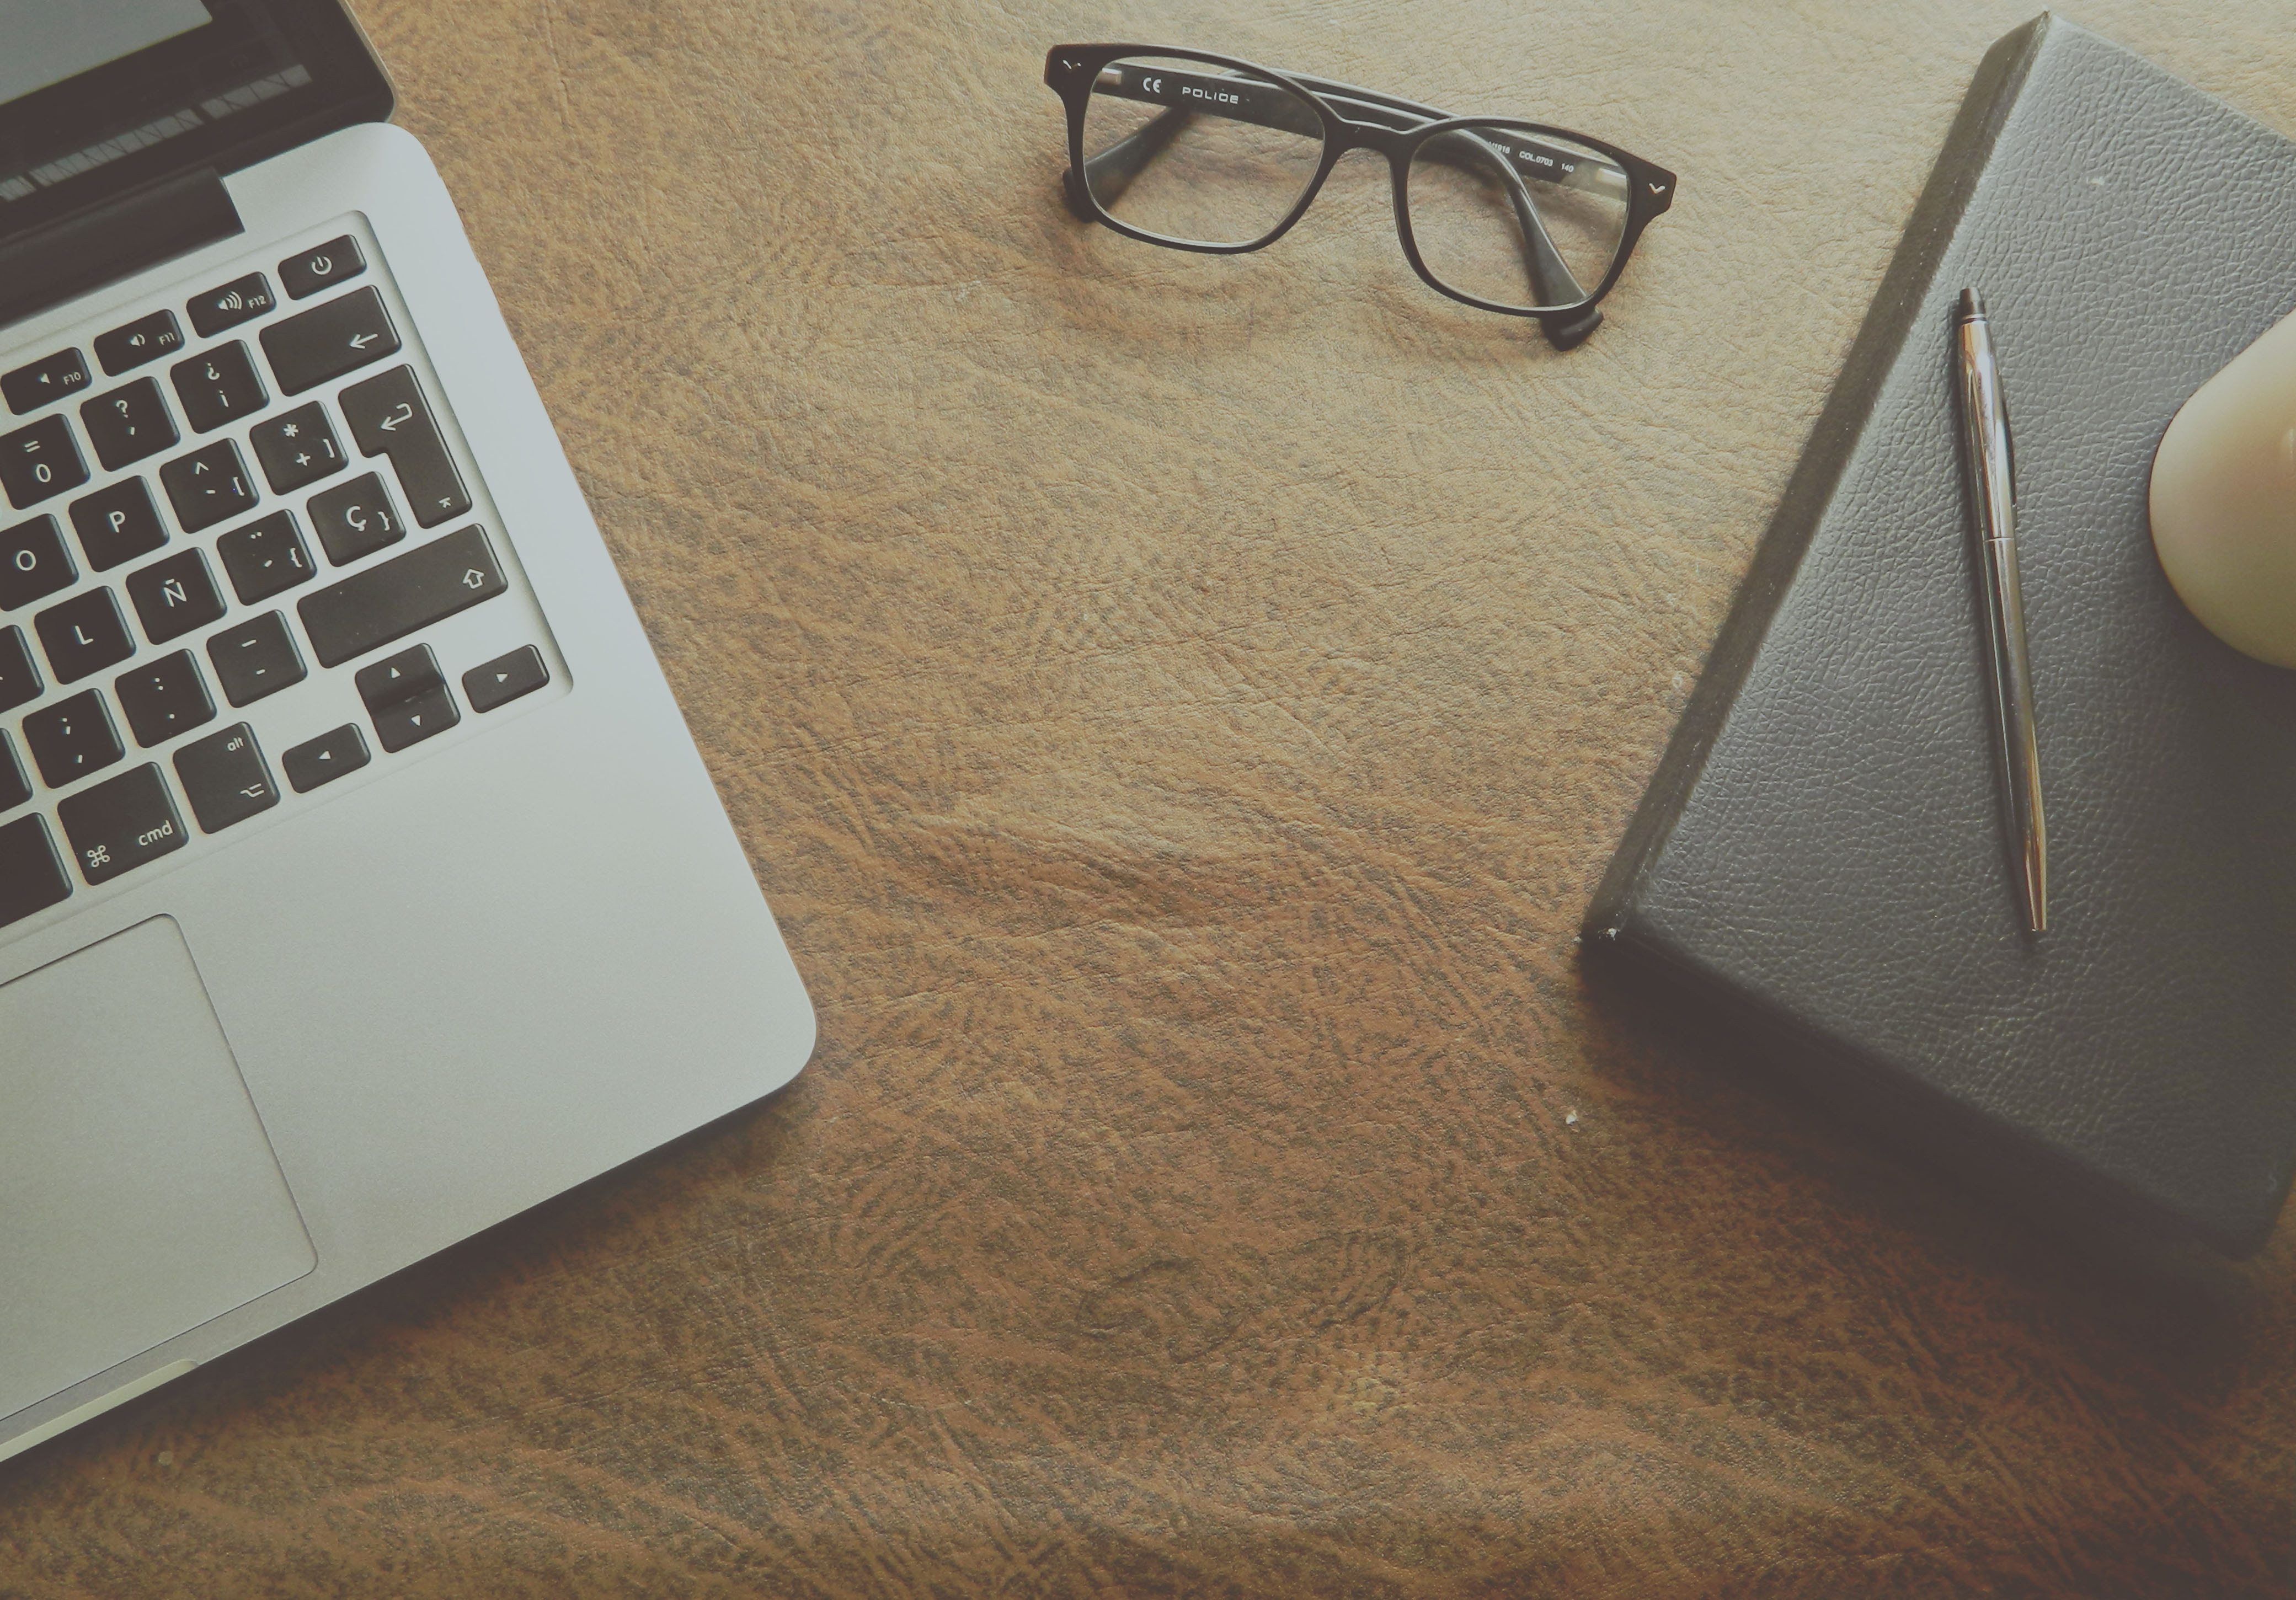
laptop, notebook, macbook, writing, technology, pen, still life, note, education, drawing, design, glasses, eyeglasses, shape, flooring, ballpen, leather surface